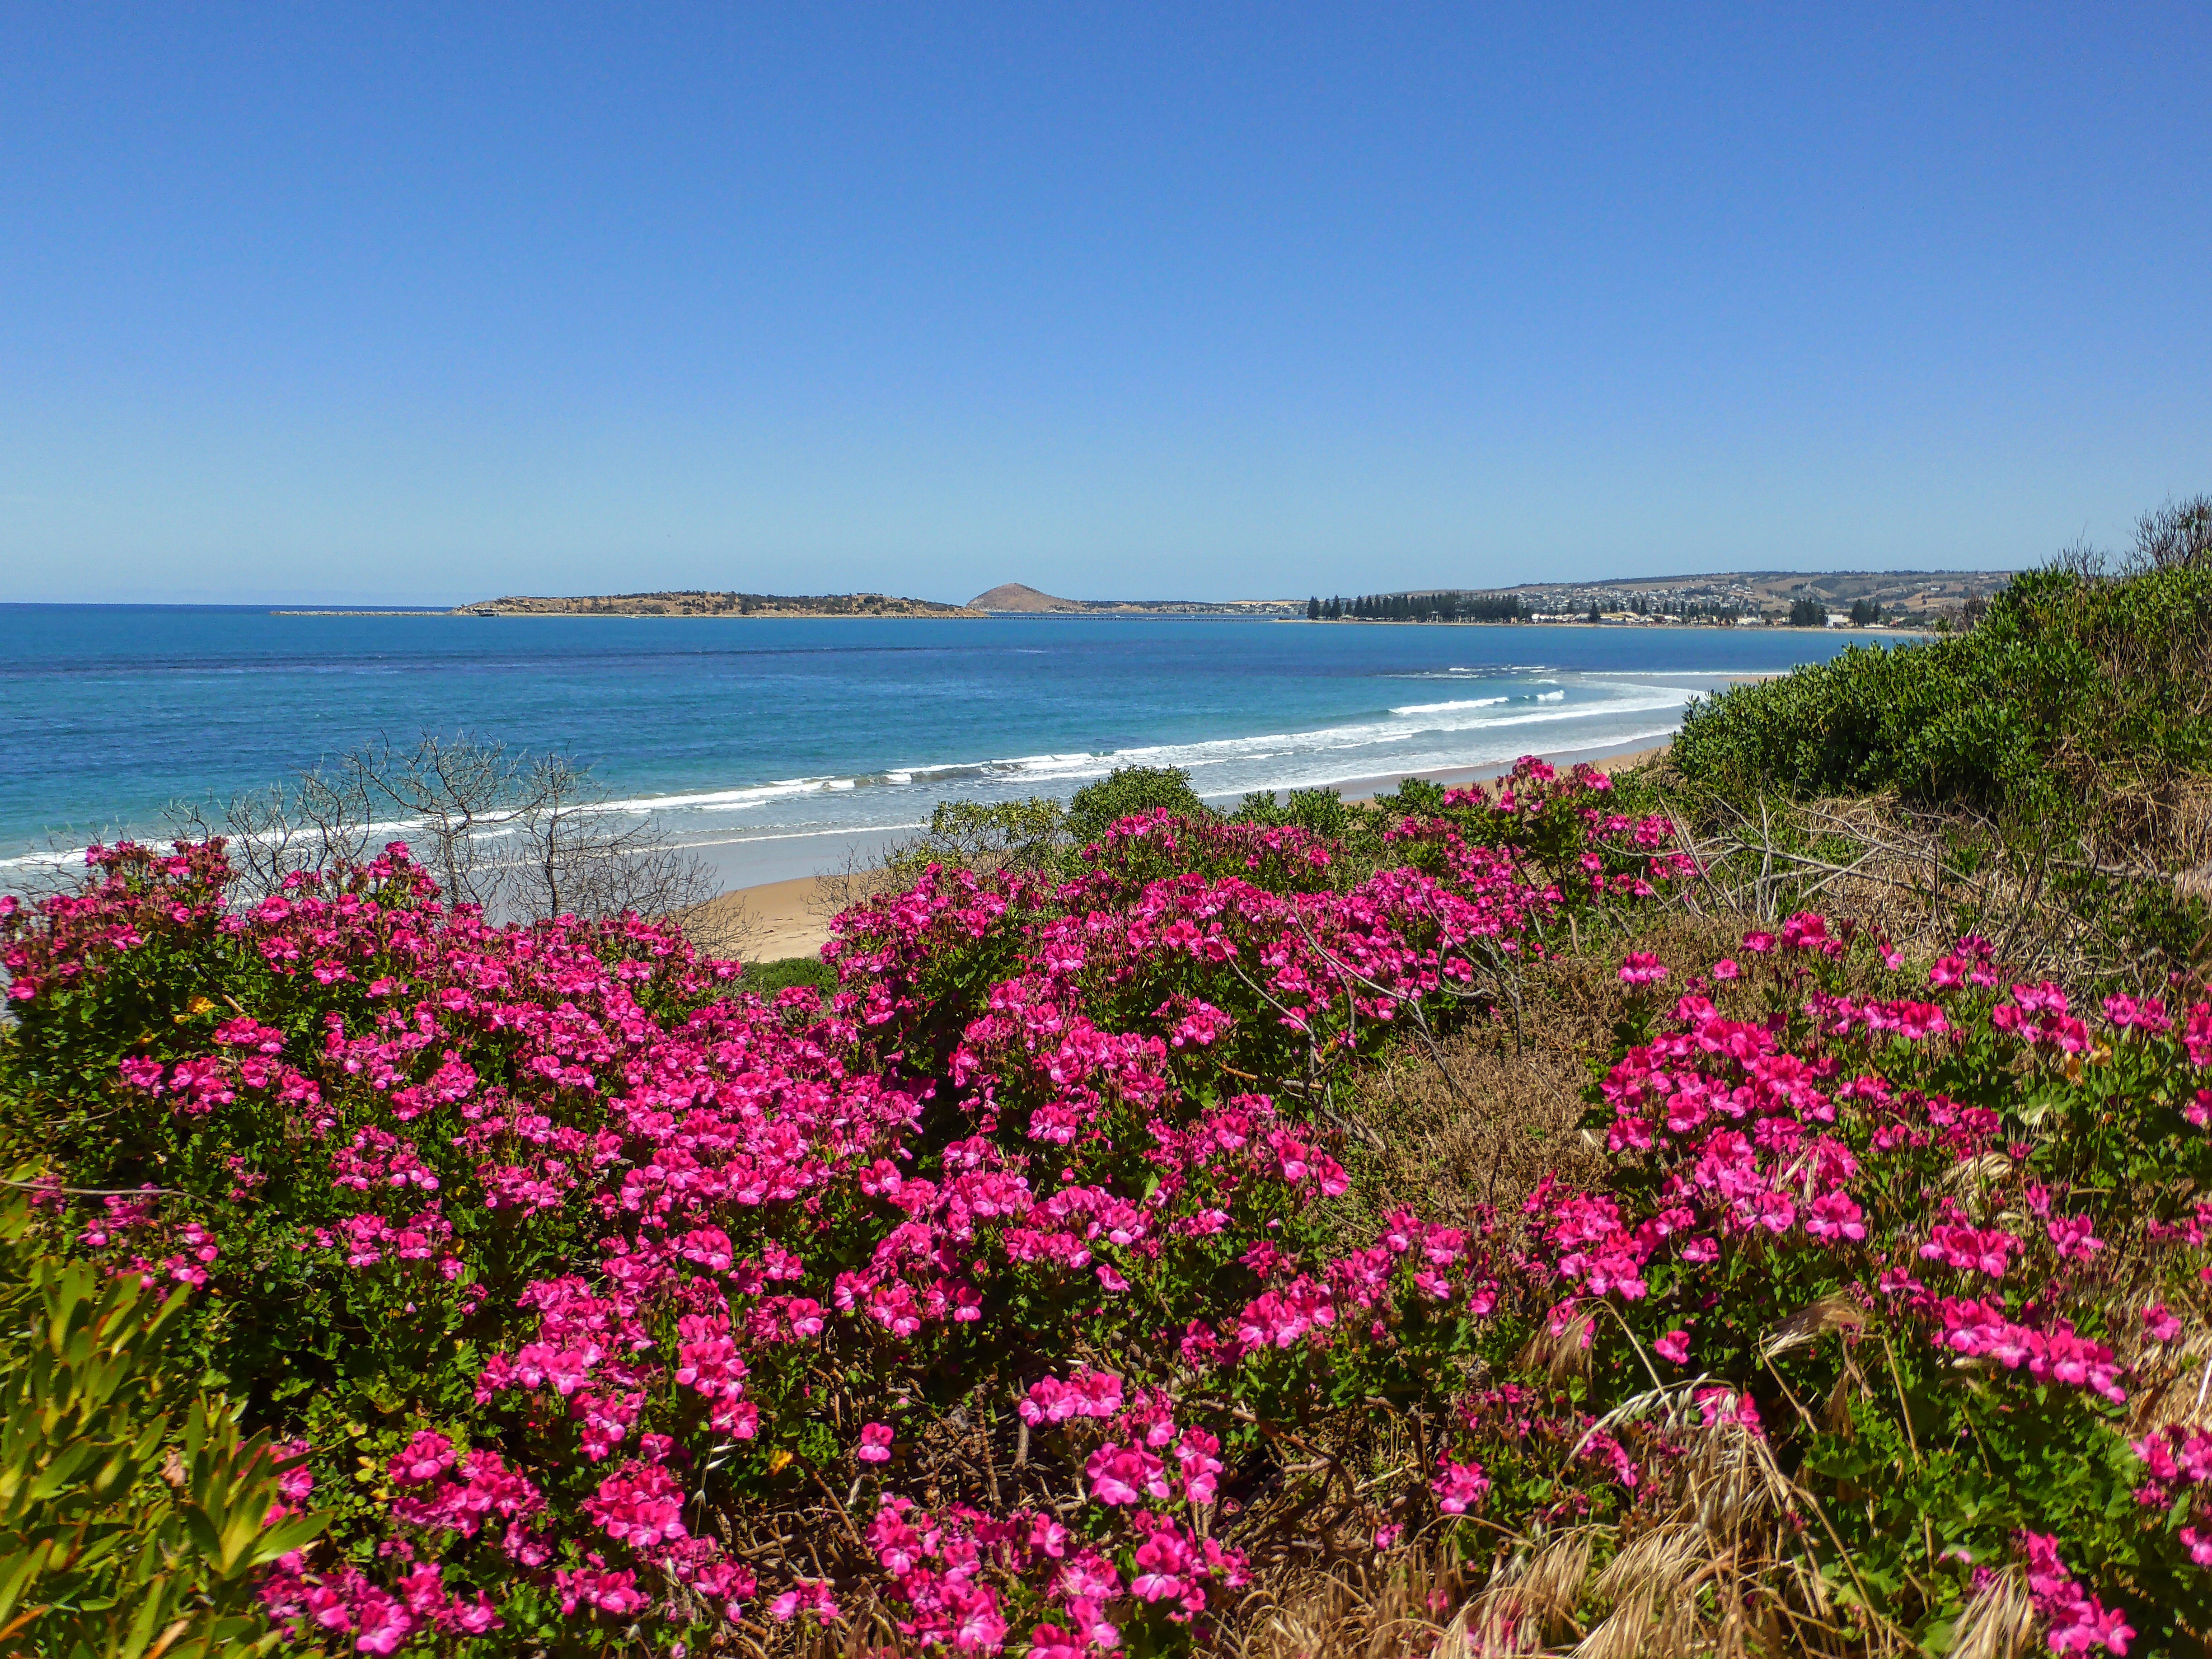
beach, landscape, sea, coast, nature, ocean, plant, meadow, flower, summer, environment, red, color, bay, blooming, colorful, flora, wildflower, flowers, sunny, bright, ecosystem, flowering plant, land plant